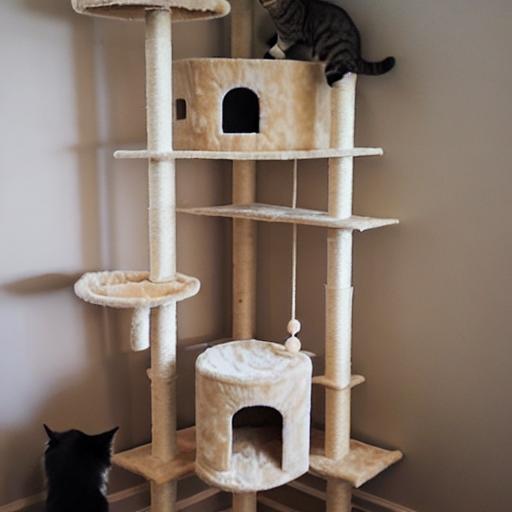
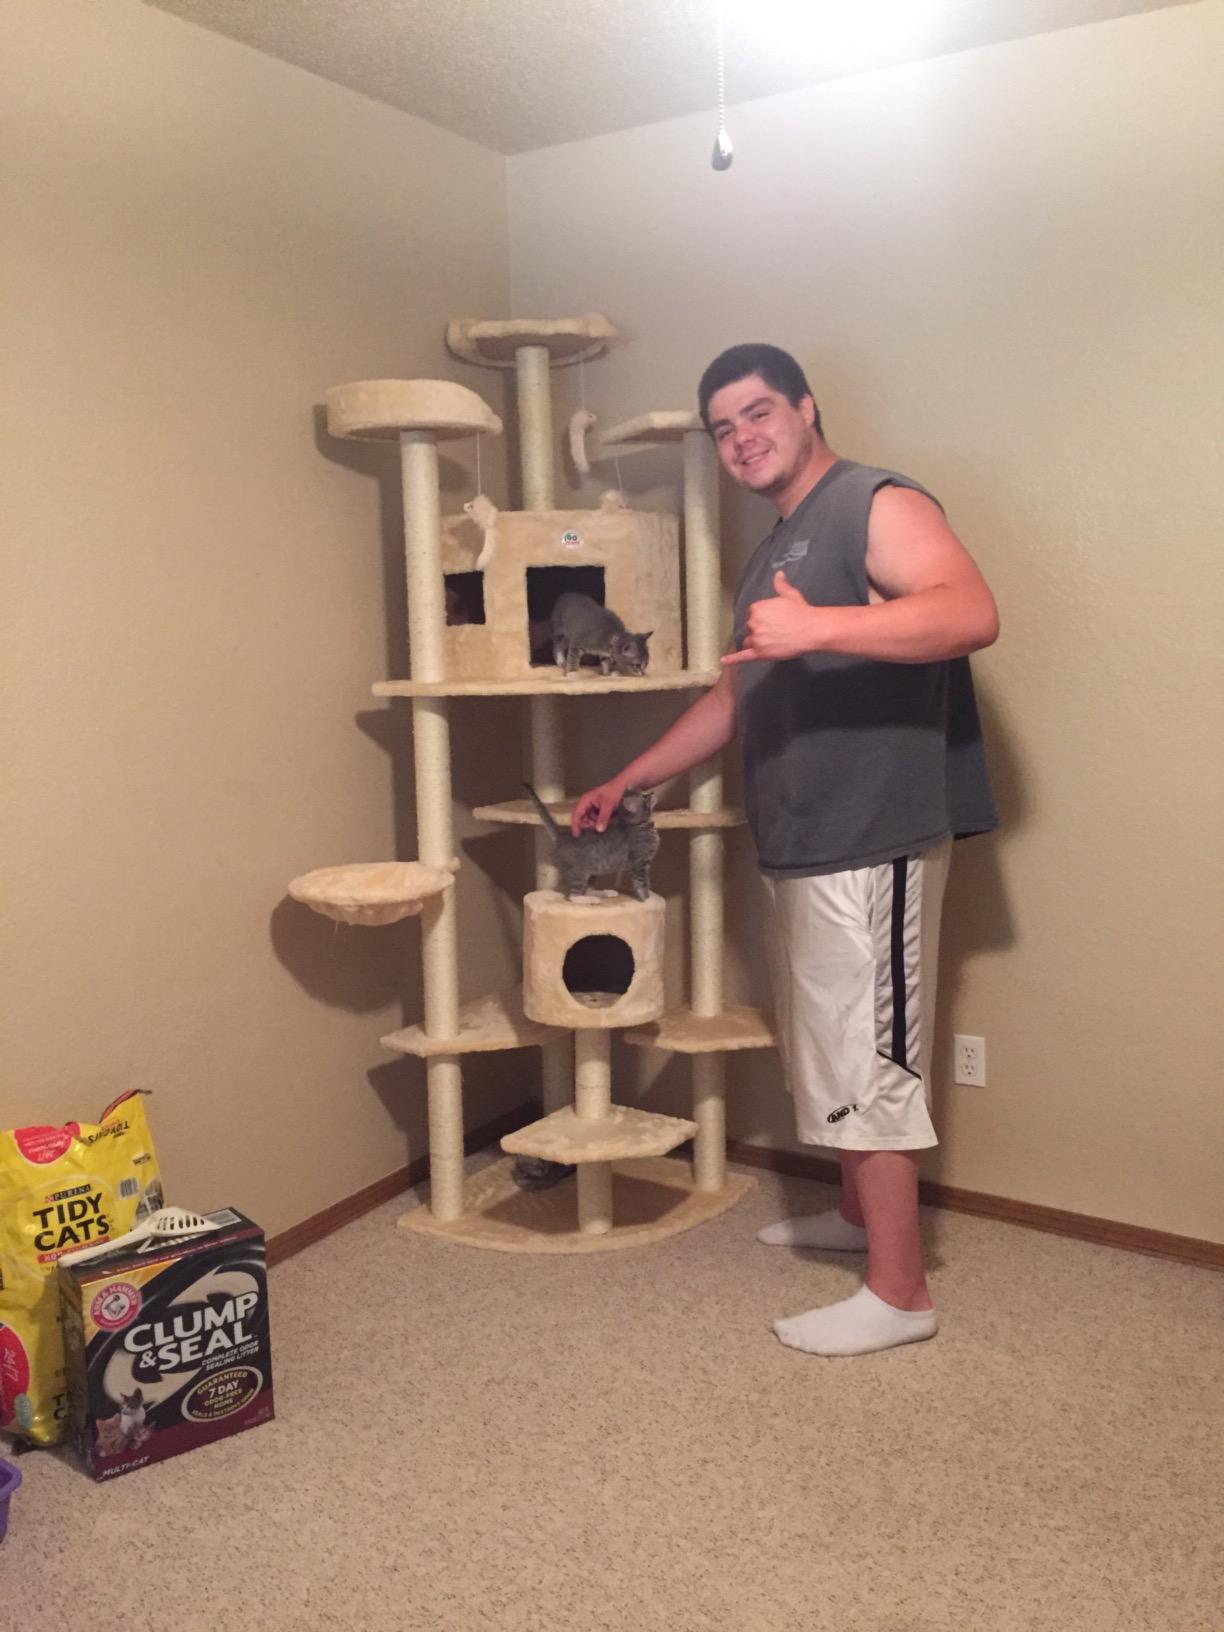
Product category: items_cat tree
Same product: no